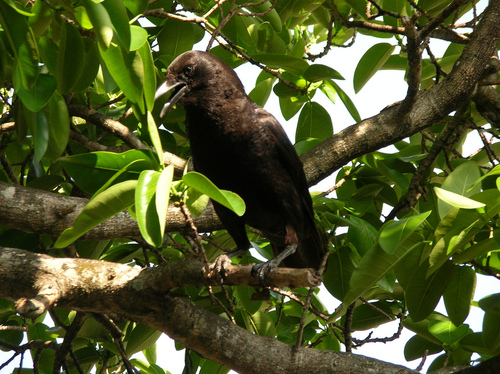
this bird has a large beak and feet with claws.
a large bird with a large bill and brown wings and a brown breast
this is a black bird with a large black downward pointing beak.
this bird is mostly dark brown with a thick blunt bill.
a medium sized black bird with short tail and small grey beak.
this bird is dark brown with a large brown beak and feet.
this bird has wings that are black and has a long bill
this jet black bird has no spots of color on it with a curved black bill.
this brown bird has a pointed white beak and black feet.
this is a dark brown bird with a light beak, and grey tarsus and foot.
Species: Fish Crow